1899–1900 Southampton F.C. season

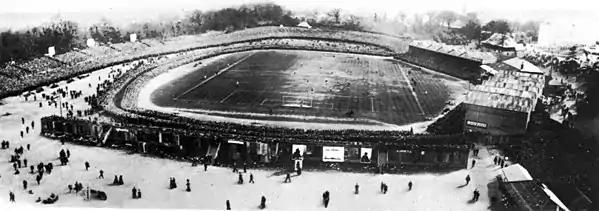
A panoramic view of the Crystal Palace ground during the 1905 FA Cup Final.

The final was played on 21 April 1900 at Crystal Palace in front of a crowd of 68,945, many of whom were "rooting" for the southerners; the referee was Arthur Kingscott from Derby, who had refereed the second-round match against Newcastle United. The weather was unusually sunny for April and Bury, who won the toss, decided to kick off with the sun behind them.